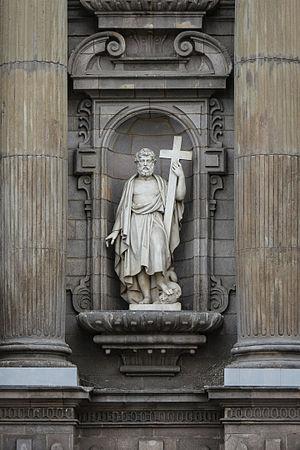
Sculpture sur la façade de la Cathédrale de Lima, Pérou
La cathédrale basilique de Lima est une cathédrale catholique située sur la Plaza Mayor du centre ville de Lima au Pérou. Sa construction initiale est contemporaine de la fondation de Lima en 1535, mais elle a ensuite connu de nombreuses phases d'agrandissement puis de reconstruction, notamment en raison des tremblements de terre qui l'on régulièrement détériorée. C'est ainsi que si elle a pris sa forme actuelle en 1625, les tours que nous lui connaissons n'ont été achevées qu'en 1797.